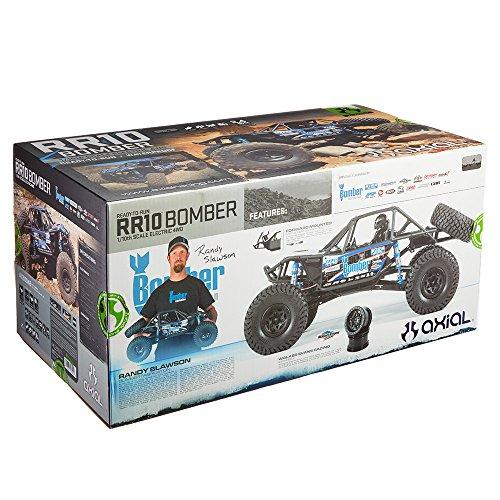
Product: Axial RR10 Bomber 4WD RC Rock Racer Off-Road 4x4 Electric RTR with 2.4GHz Radio and Waterproof ESC, 1/10 Scale
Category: Toys & Games | Hobbies | Remote & App Controlled Vehicles & Parts | Remote & App Controlled Vehicles | Crawlers
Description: Includes RR10 Bomber with motor, ESC, 3-channel radio, tires, wheels, interior detail, and instruction manual.
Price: $399.99